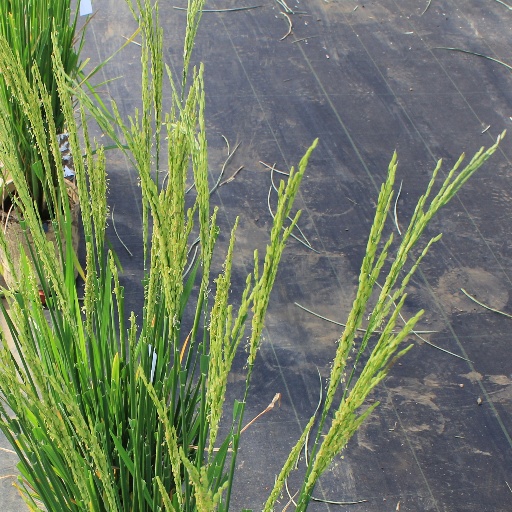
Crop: rice